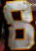
Number: 8